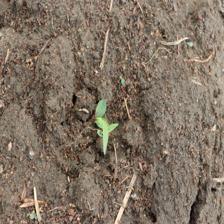
Label: Sorghum